Third Sacred War

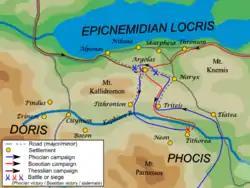
Phocian, Boeotian and Thessalian campaigns in 355 BC

The following spring, possibly upon hearing news that the Boeotians were ready to march against Phocis, Philomelus took the initiative and marched into Epicnemidian Locris. Since the Phocian army would be outnumbered by the whole Amphictyonic levy, it is probable that he sought to defeat his enemies one by one, starting with the Locrians. If he could defeat the Locrians, then he was in a position to occupy the narrow pass of Thermopylae and block the union of the Thessalian and Boeotian armies, the main Amphictyonic contingents. Philomelus's army thus crossed into Locris, probably using the Fontana pass from Triteis to Naryx, or possibly the Kleisoura pass from Tithronion to the same general area of Locris. The Locrians sent a force of cavalry to oppose him, which the Phocians easily defeated. However, this battle gave the Thessalians time to pass through Thermopylae and arrive in Locris. Philomelus immediately attacked the Thessalians, and defeated them near the town of Argolas, whose location is not definitively known. Buckler suggests, on the basis of topographical considerations, that the modern village of Mendenitsa must be ancient Argolas.